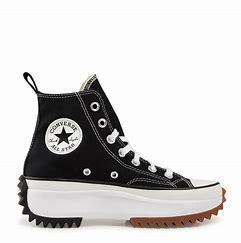
Brand: Converse
Model: Run Star Hike